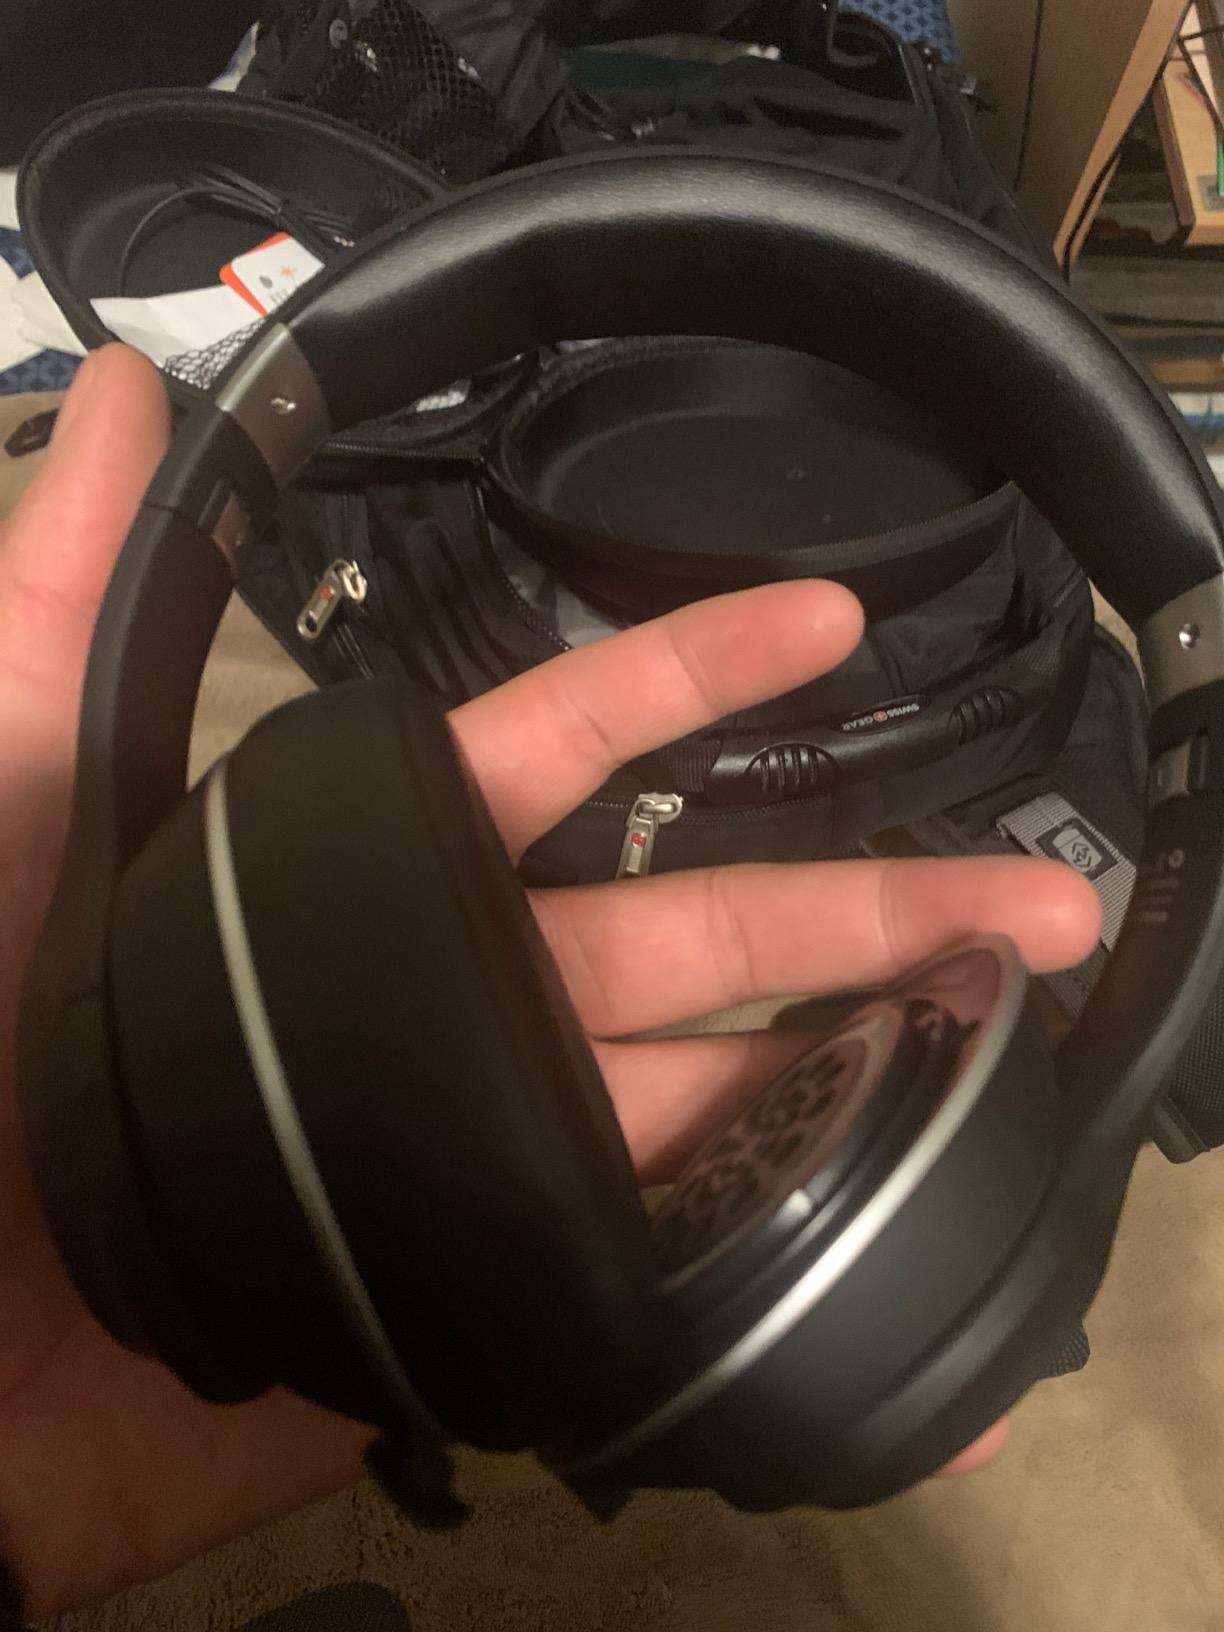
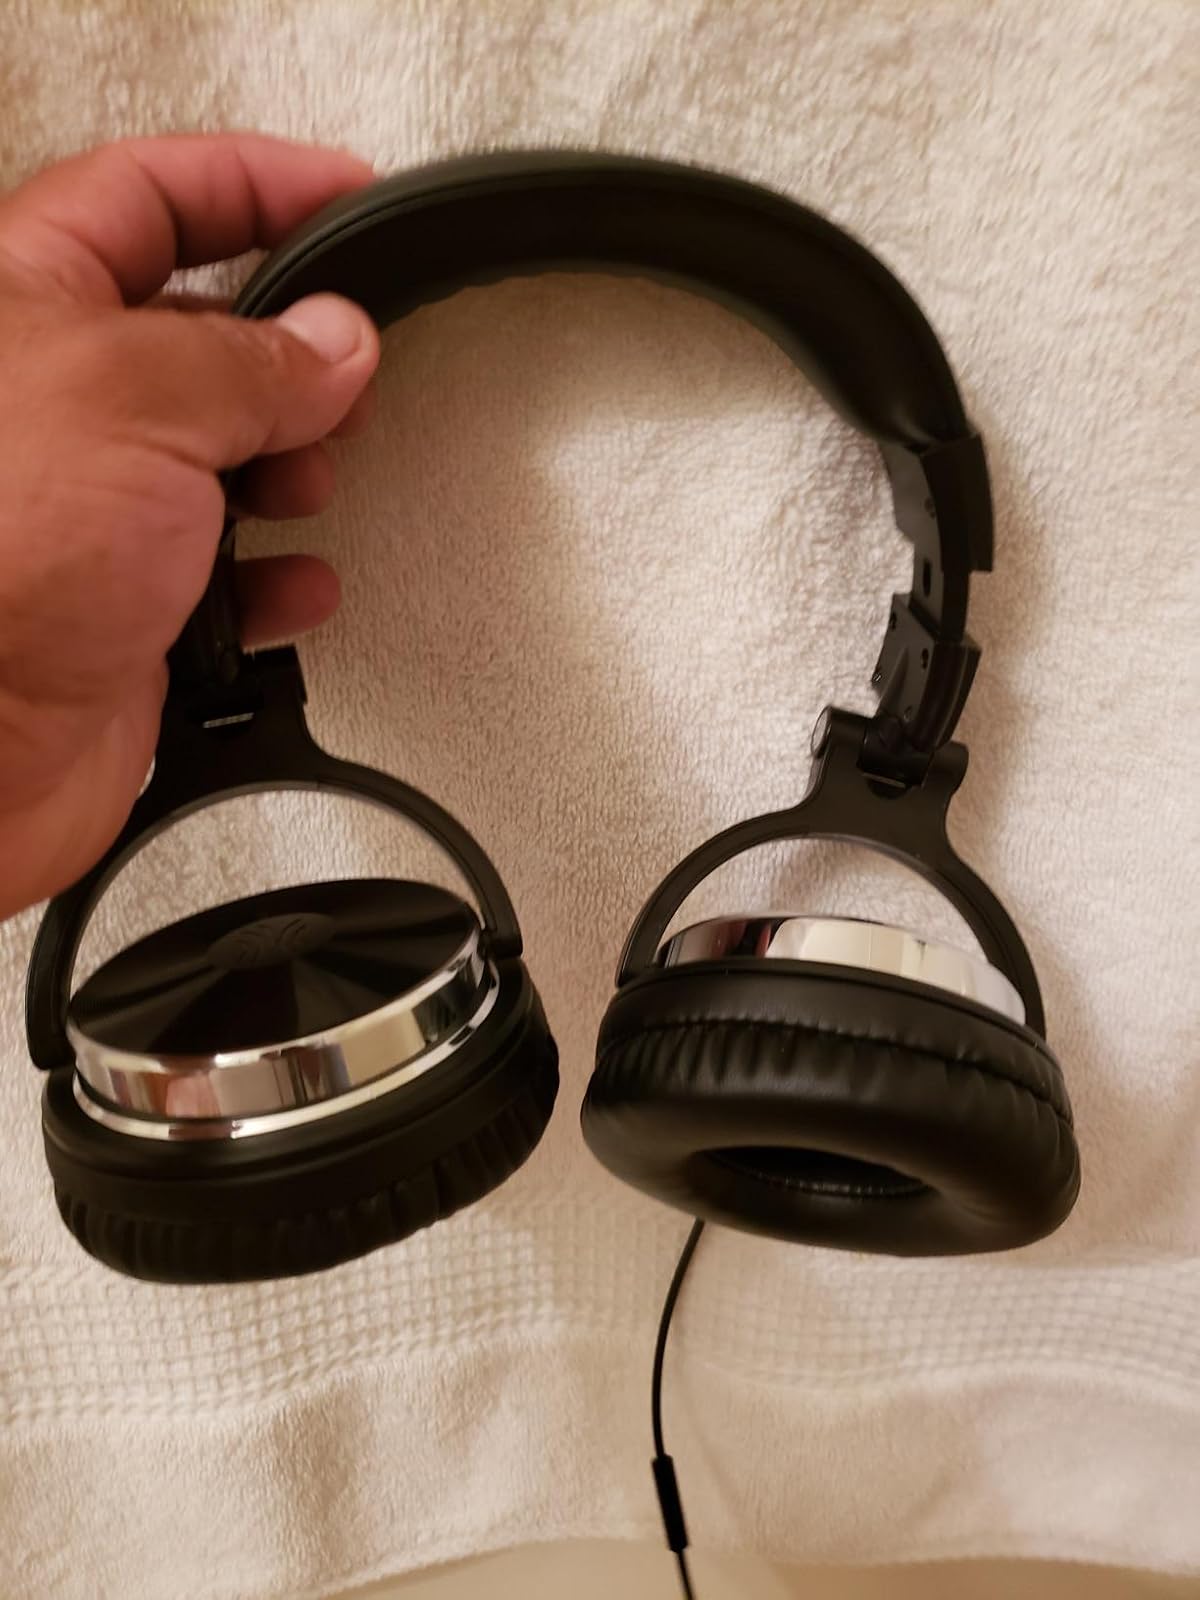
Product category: headphones
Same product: no